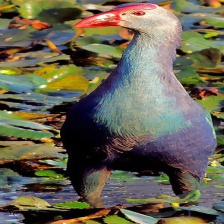
Species: PURPLE SWAMPHEN
Scientific name: PORPHYRIO PORPHYRIO
ImageNet parent category: european_gallinule